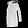
Label: Coat